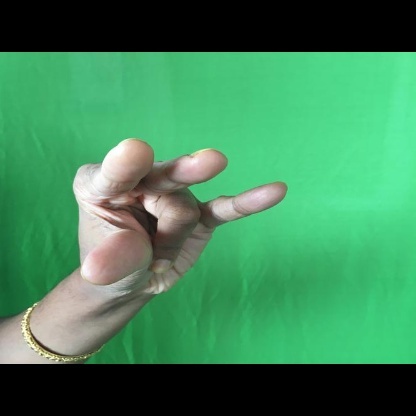
Mudra: Kangulam